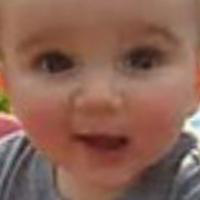
Age group: age 01-10